Economic policy of the George W. Bush administration

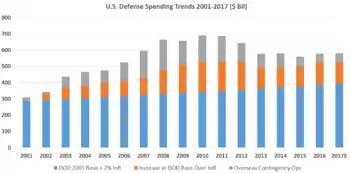
Defense Spending 2001–2017

Defense spending increased from $306 billion in 2001 (2.9% GDP) to $612 billion in 2008 (4.2% GDP). The invasion of Afghanistan following the 9/11 attacks in 2001, along with the 2003 invasion of Iraq, added significantly to defense spending. The Congressional Research Service estimated that Congress approved $1.6 trillion during the FY2001-FY2014 periods for "military operations, base support, weapons maintenance, training of Afghan and Iraq security forces, reconstruction, foreign aid, embassy costs, and veterans’ health care for the war operations initiated since the 9/11 attacks." Roughly half this amount, $803 billion, was approved for the FY2001-2008 period of the Bush administration.